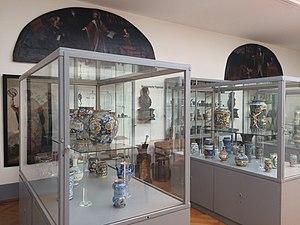
Le Musée de la pharmacie de l'université de Bâle montre dans l'exposition permanente l'histoire des médicaments et de leur production. Il a été fondé en 1924 par Josef Anton Häfliger comme une collection universitaire d'études et de pièces justificatives. Jusqu'à ce jour, il a été conservé dans sa forme originelle de cabinet scientifique.